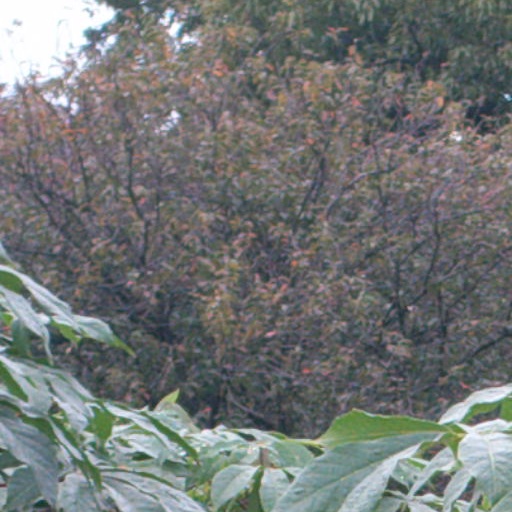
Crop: cassava